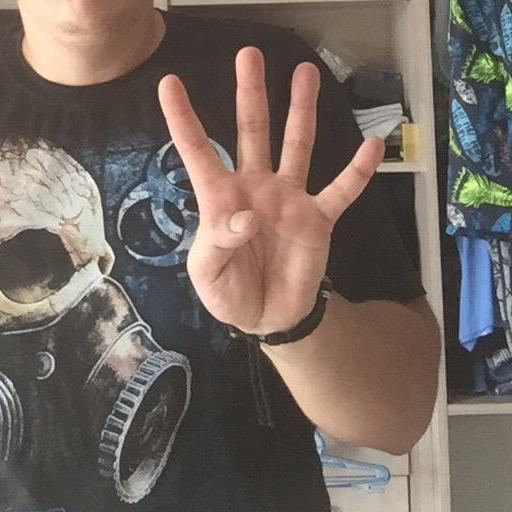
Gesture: four